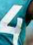
Number: 4